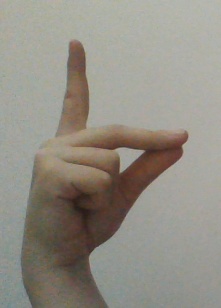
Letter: ta